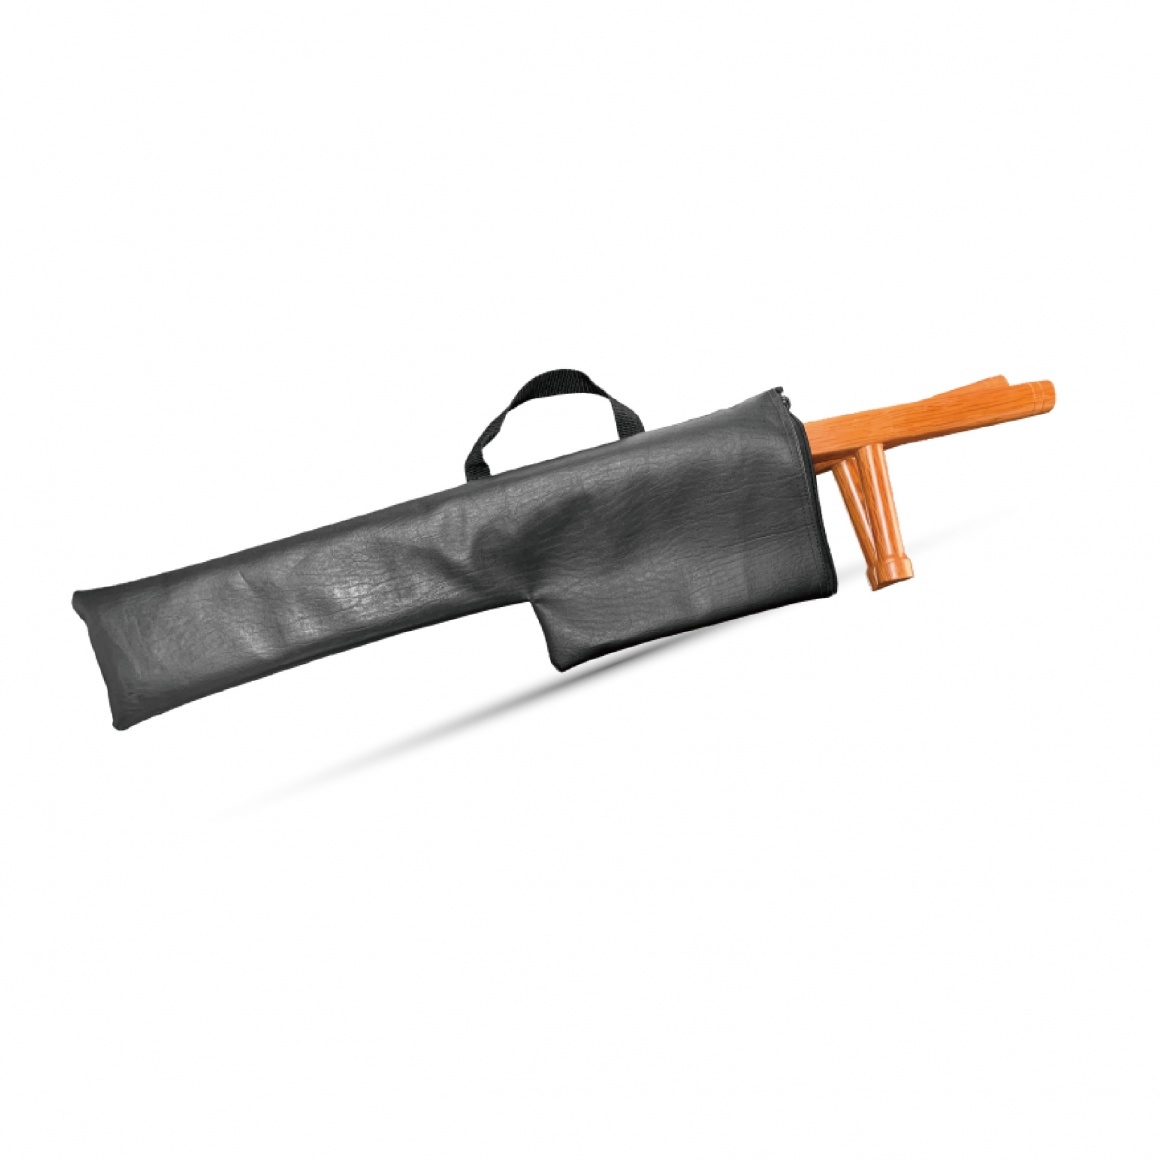
Tonfa Case Vinyl 27.5" - H428
Black vinyl tonfa case. Holds one pair of Wooden Tonfa, Can fit up to 24 inches handles. Zip closure with nylon carry handle Case Length 27.5 Inches Fits tonfas up to 24 inches ** Tonfas Sold Seperatley
Brand: Playwell
Category: Sporting Goods > Athletics > Boxing & Martial Arts > Martial Arts Weapons > Tonfas